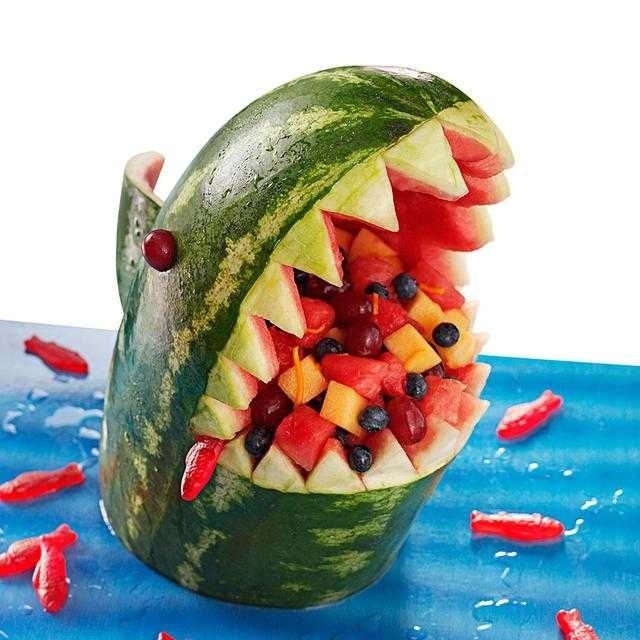
Label: Watermelon